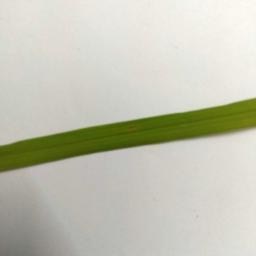
Label: Rice___Brown_Spot